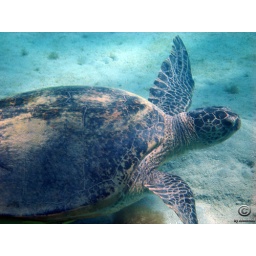
Mars Mubarak Marsa Alam 2009Eretmochelys imbricataThe most common turtle in the red sea, omnivorous feed primarily of invertebrates